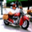
Label: motorcycle